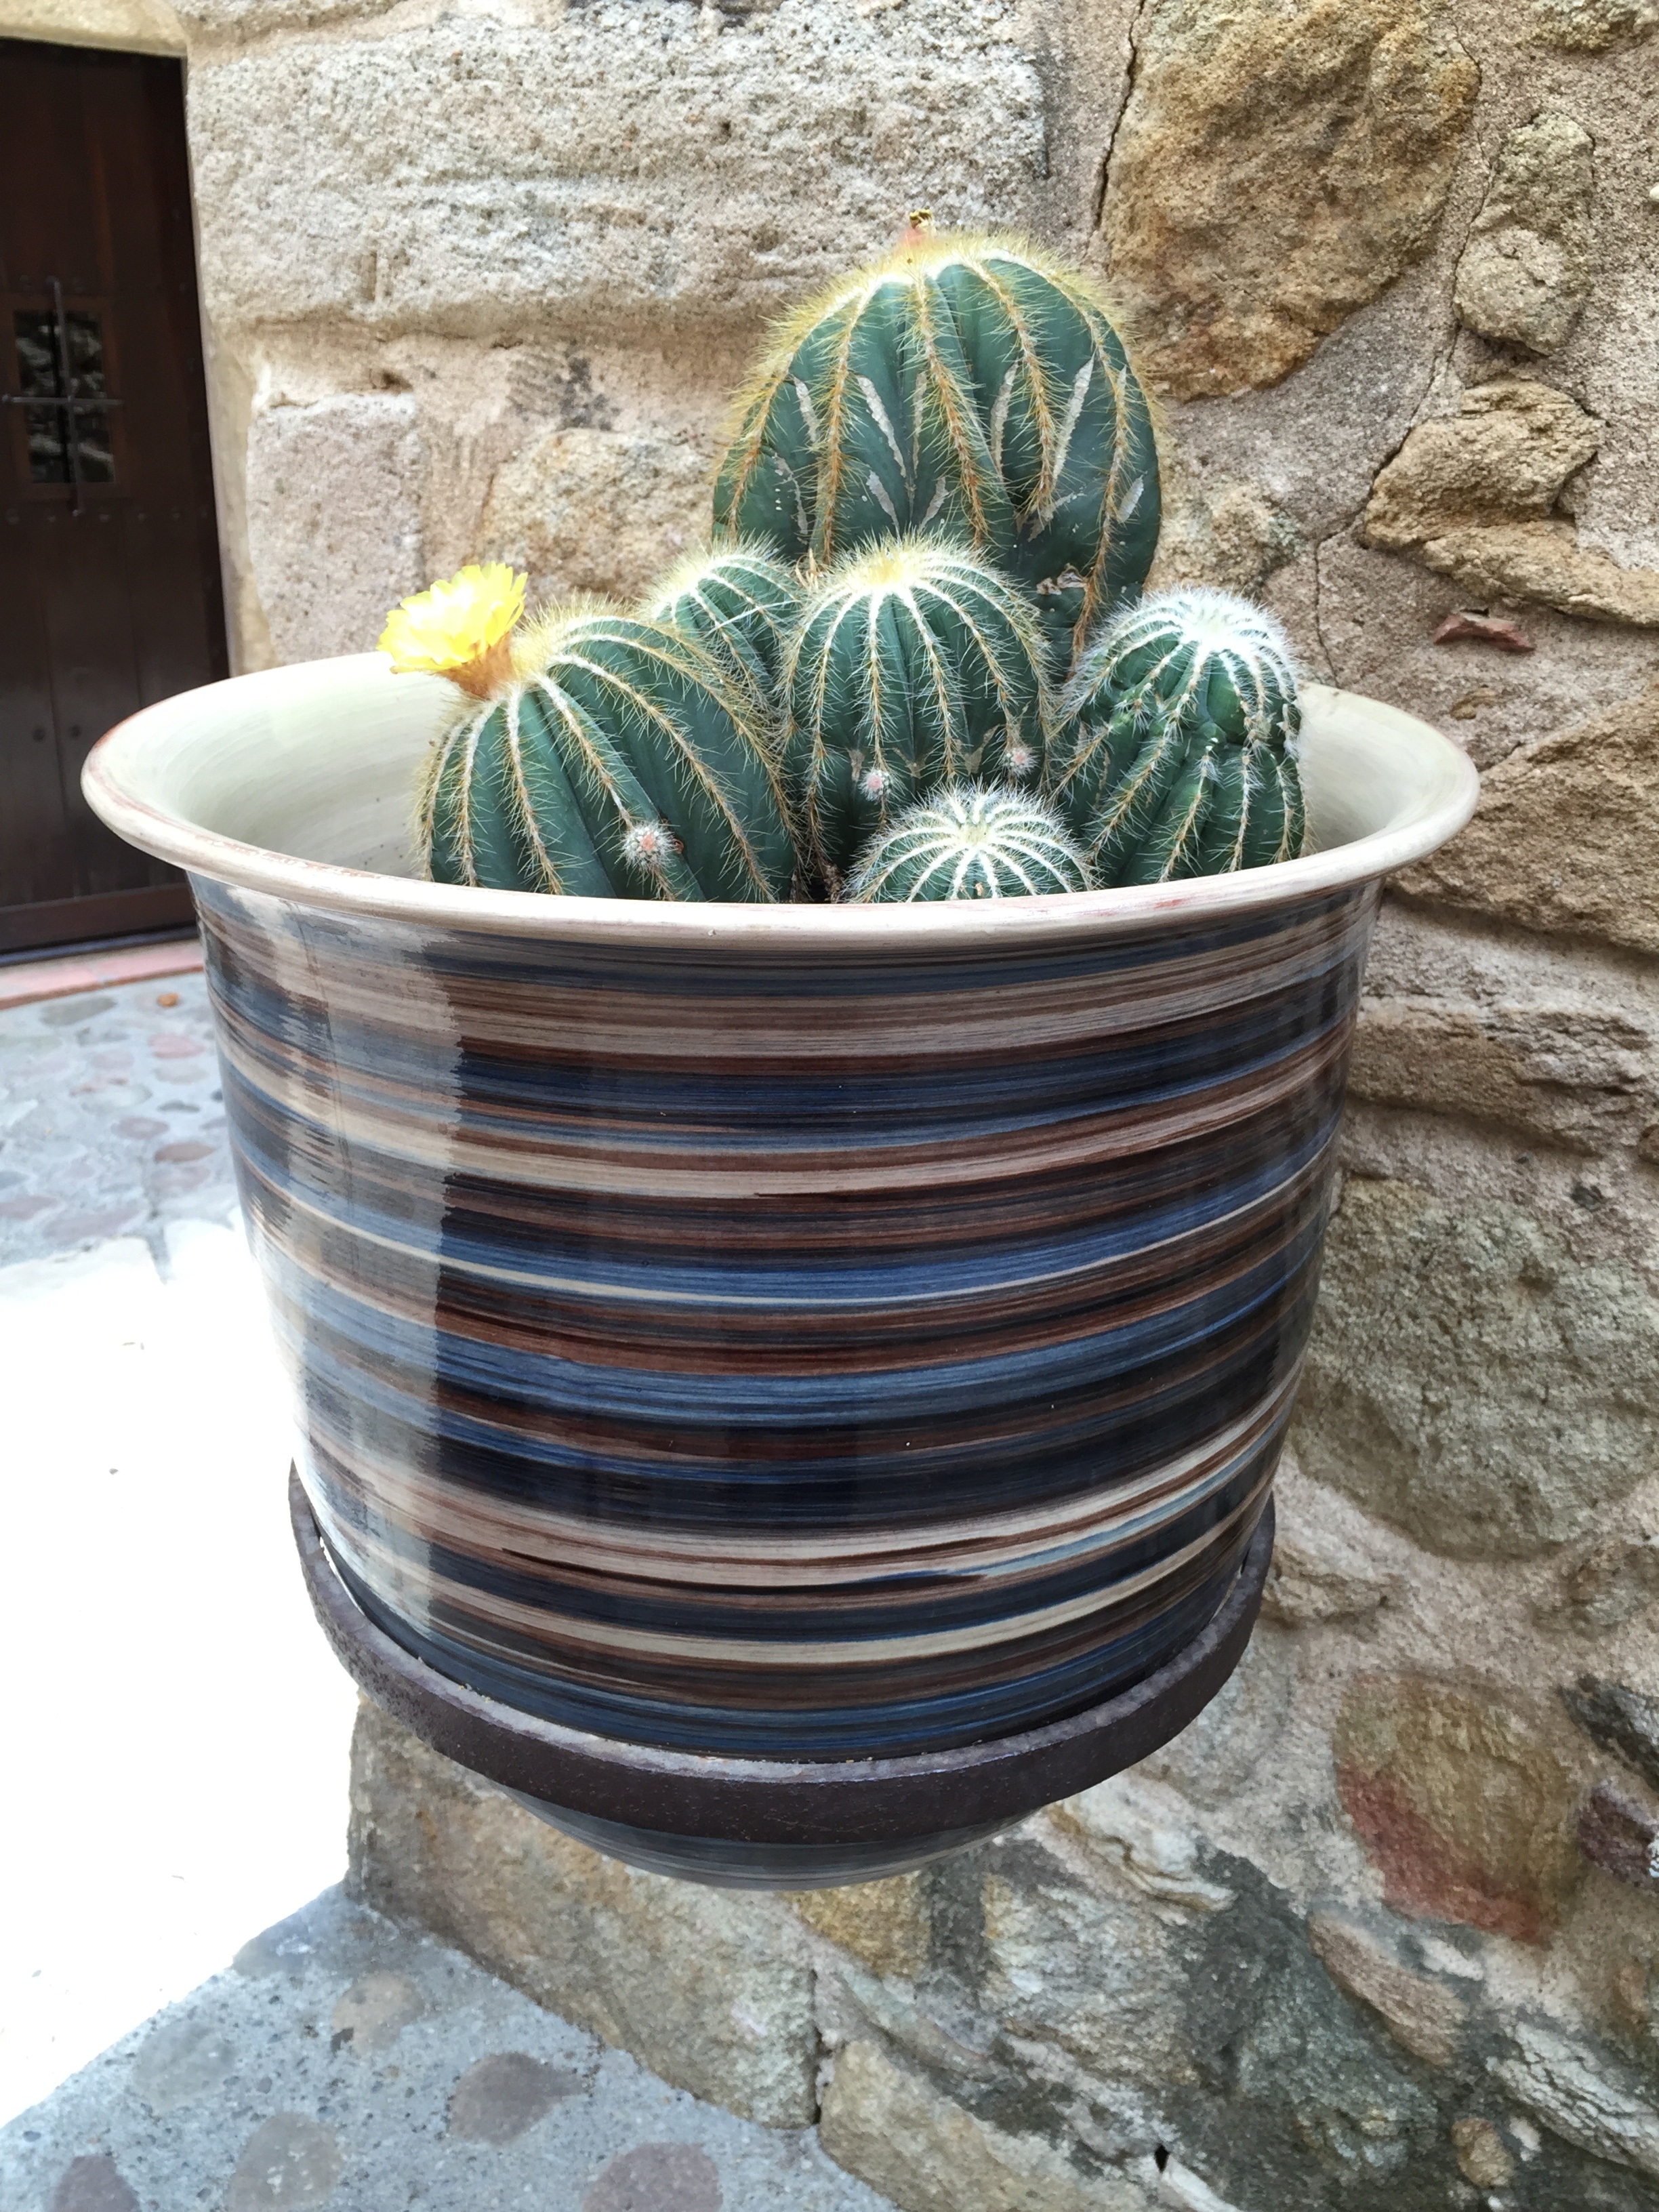
cactus, plant, flower, food, produce, garden, pottery, fountain, flowerpot, carving, water feature, flowering plant, man made object, land plant